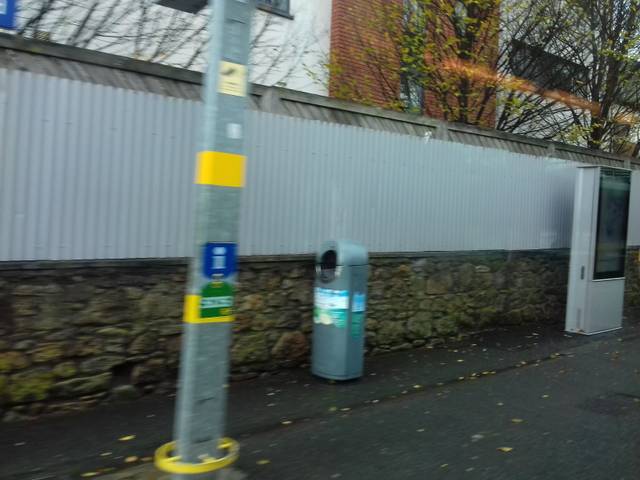
Region: Ireland
Coordinates: 53.334, -6.228